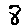
Label: 8